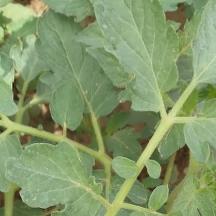
Crop: Tomato
Condition: healthy-leaf